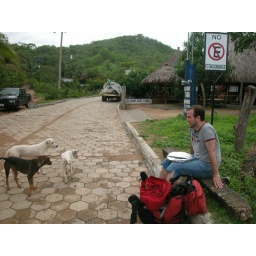
Dogs, pizza and the only paved street in town.